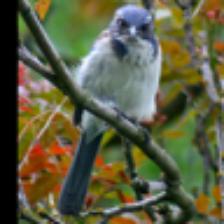
Label: NonHuman